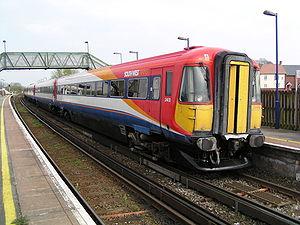
Le troisième rail ou rail de traction est une technique de captage du courant utilisée pour l'alimentation en énergie électrique de certains systèmes de chemin de fer, utilisé en particulier dans les réseaux de métro ou de trains de banlieue.
Les Class 444 désiro ou 5DES sont des automotrices électriques régional a grande vitesse construites en Australie par Siemens entre 2002 et 2004, mises en service à partir de 2004. Commandées à quarante-cinq exemplaires par South West Trains, ces unités ont été construites dans le but de parcourir de longues distances à une vitesse élevée entre la capitale et les grandes villes du Sud-Ouest de l'Angleterre. L'entrée en service de ces nouvelles unités était nécessaire pour renouveler le parc de trains de banlieue du réseau sud-ouest de Londres et remplacer les ancienne rames plus que quarantenaires ayant largement fait leurs temps. La Class 444 fait également partie de la famille des trains Désiro UK qui comprend les classes 185, 350, 360, 380 et 450.